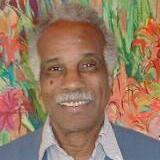
Age: 83